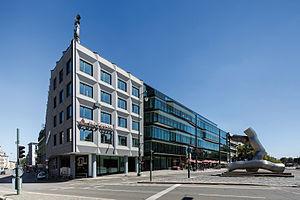
Patrizia Immobilien AG a son siège à Augsbourg en Allemagne. La compagnie opère dans le domaine des services immobiliers, la société est cotée au SDAX.